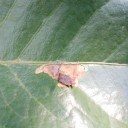
Label: Miner